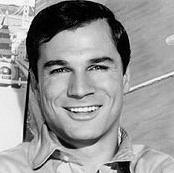
Age: 33